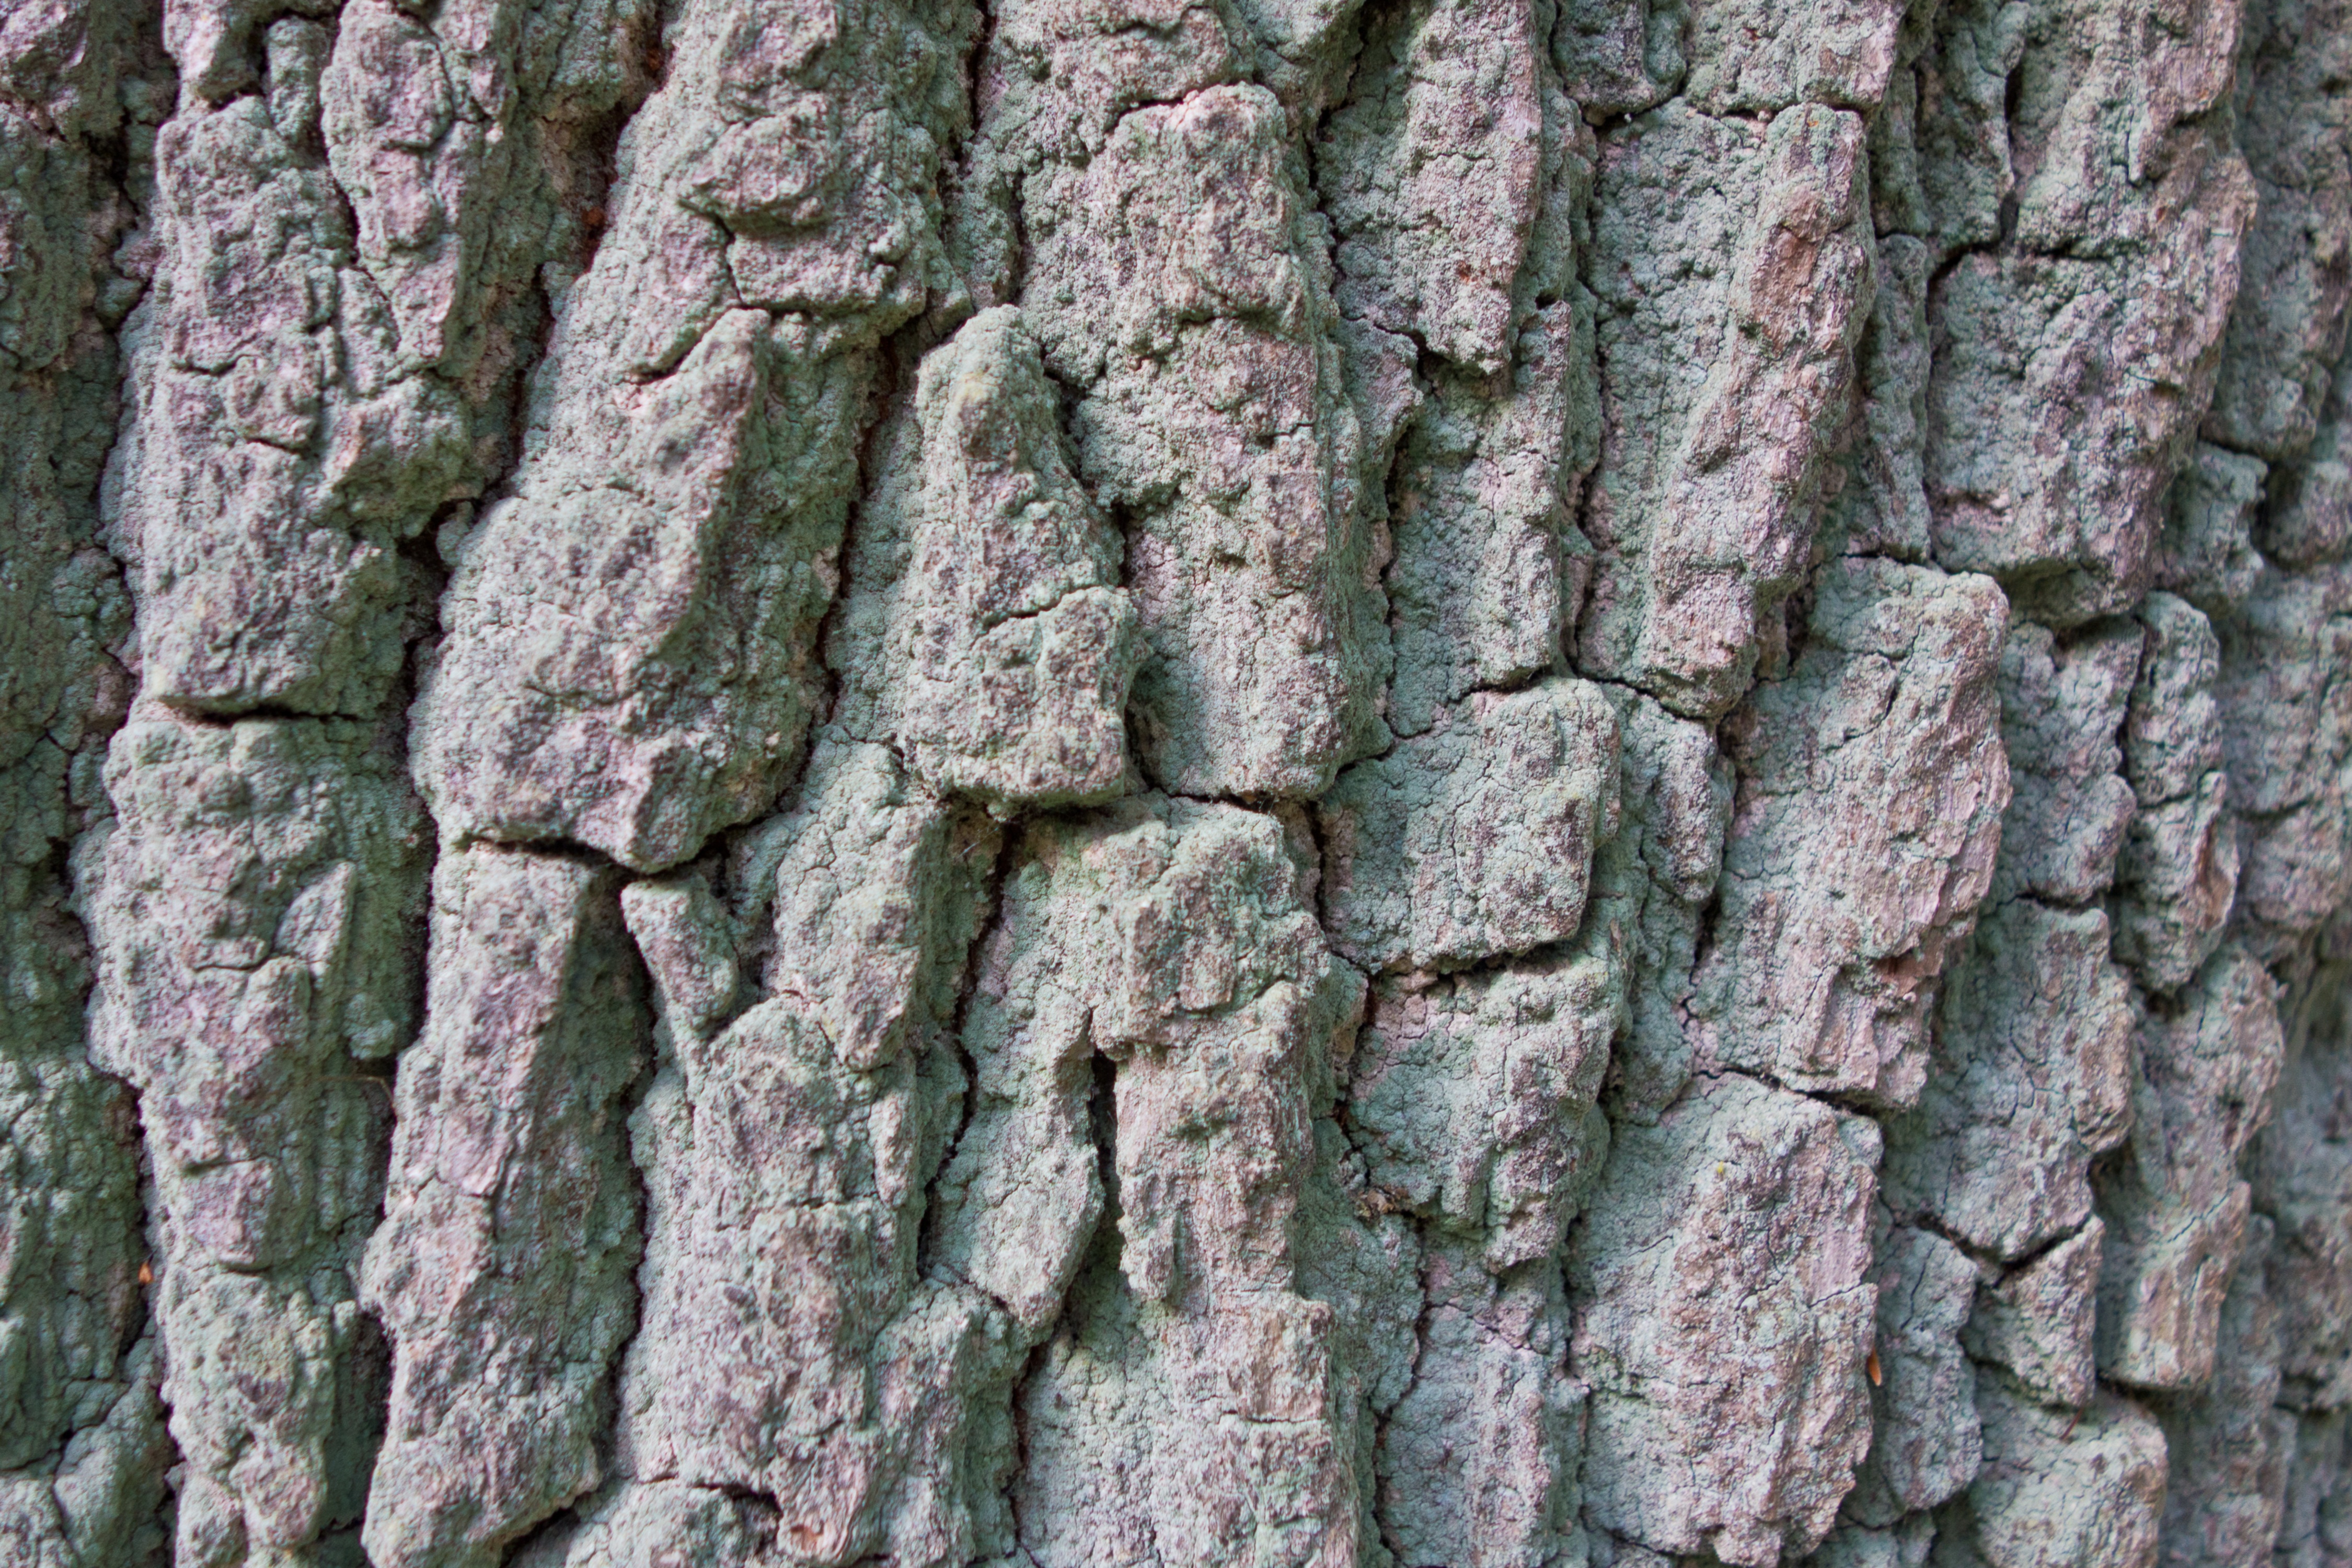
tree, branch, plant, wood, texture, trunk, wall, bark, log, soil, stone wall, tribe, shrub, poplar, flowering plant, plant stem, woody plant, land plant